Sleeper Agent (band)

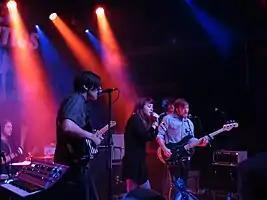
Sleeper Agent performing in 2014

Sleeper Agent was an American band from Bowling Green, Kentucky, United States. Their debut album, "Celabrasion", was released on September 27, 2011, following the digital release of the album in August. "Rolling Stone" noted the group as a "band to watch" prior to the LP's release.